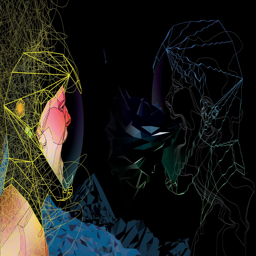
the end of the world